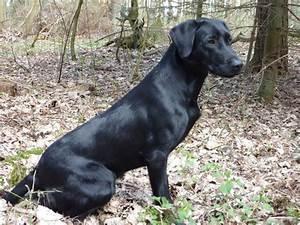
dog